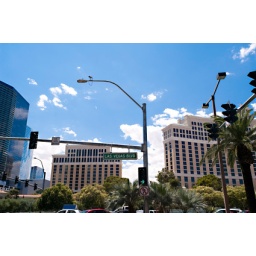
A Las Vegas Blvd street sign in front of the Las Vegas Strip of expansive buildings in this gambling town in Nevada